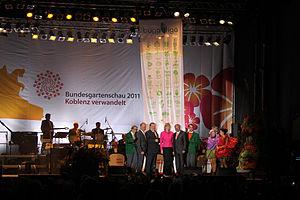
L’exposition horticole allemande 2011 à Coblence